Blacklead Island

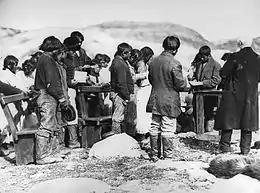
Inuit standing at outdoor religious service, c. 1919

The island had been used by the Inuit for whaling. Later used by Europeans, it was known as the Blacklead Island Whaling Station, and was designated a National Historic Site of Canada in 1985. In 1894 the whaling station was purchased by Mr. C. Noble and offered to Edmund Peck as an Anglican mission.